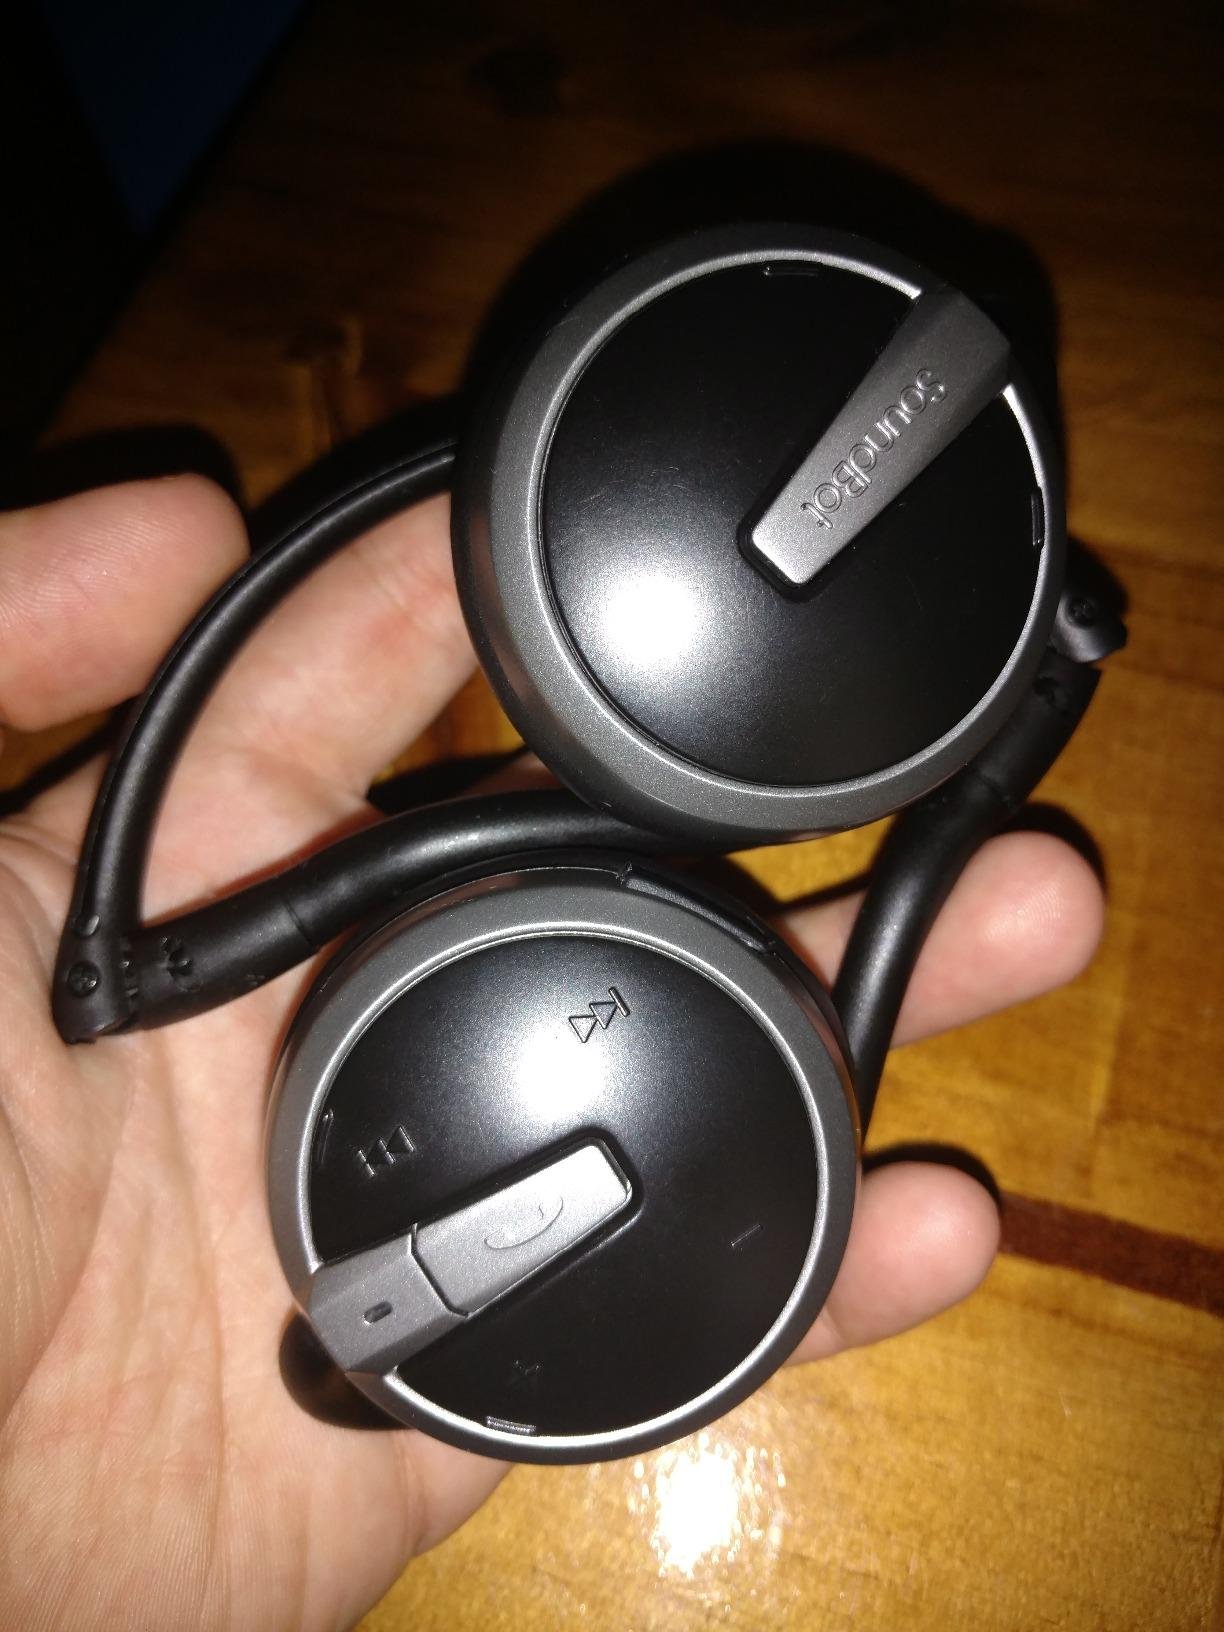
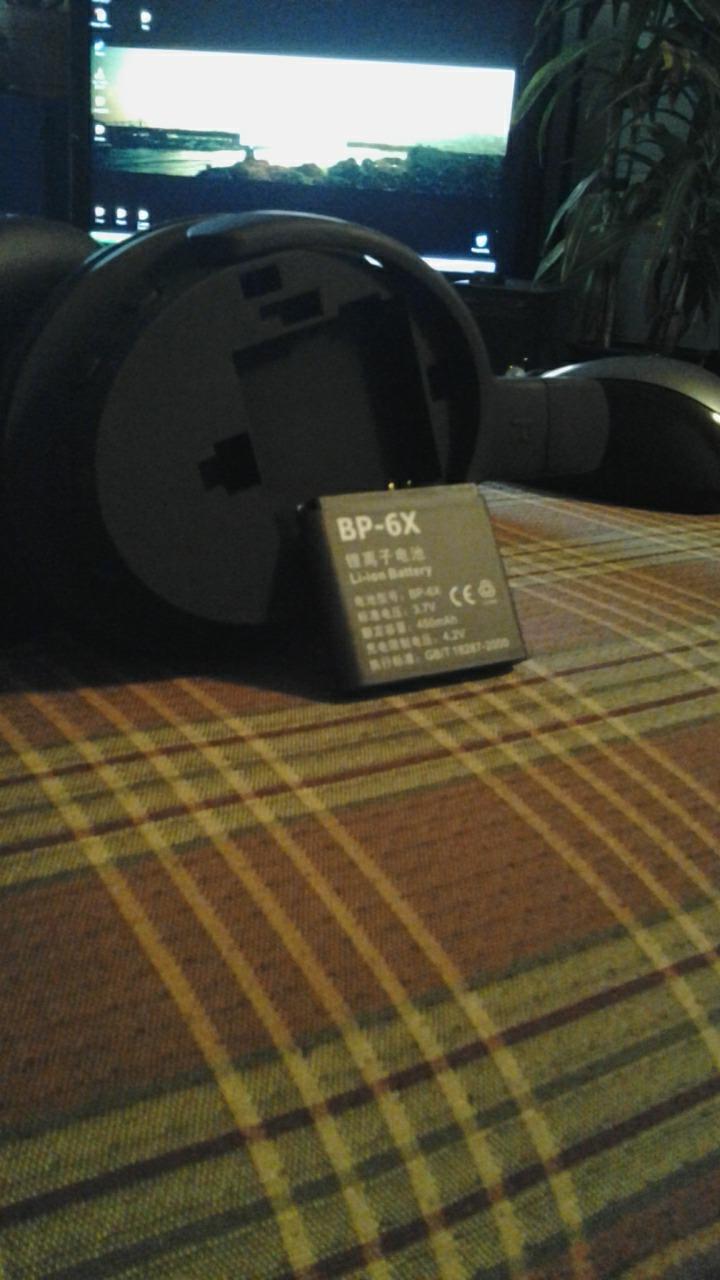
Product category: headphones
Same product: no